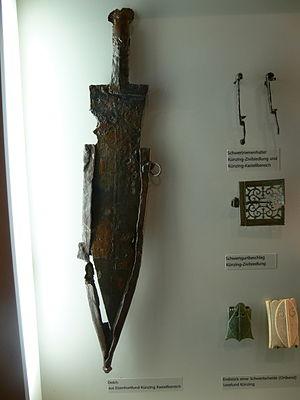
On entend par chute du limes de Germanie l'abandon par les Romains vers le milieu du IIIᵉ siècle du limes de Germanie qu'ils avaient construit depuis le Iᵉʳ siècle, ainsi que leur retraite de ce territoire d'empire vers l'arrière-pays à ce moment-là.